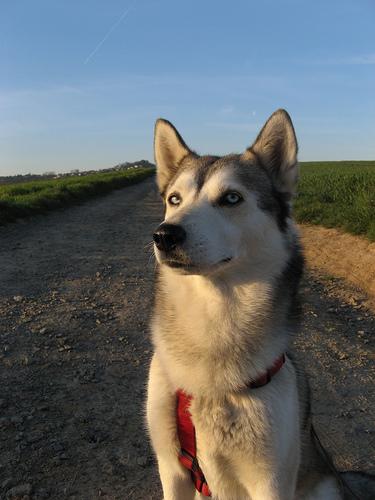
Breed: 1160-n000003-Siberian_husky